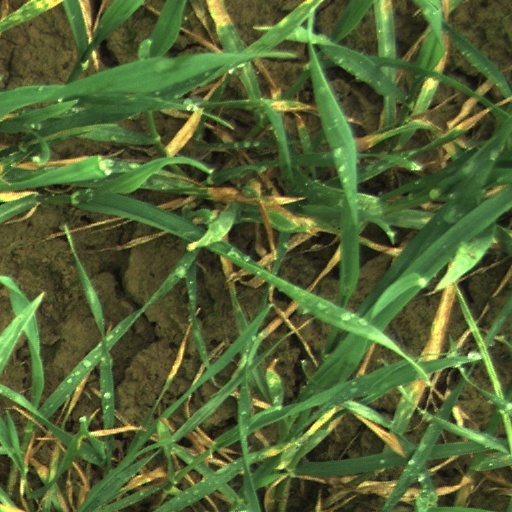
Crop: wheat